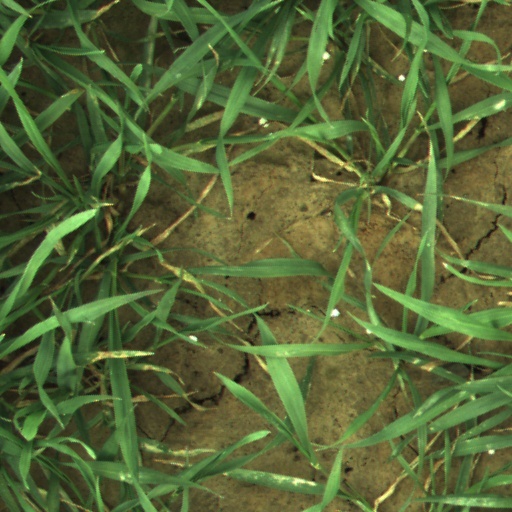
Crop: wheat